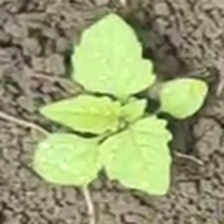
Weed species: Lamber_Quarter_plant(Chenopodium )